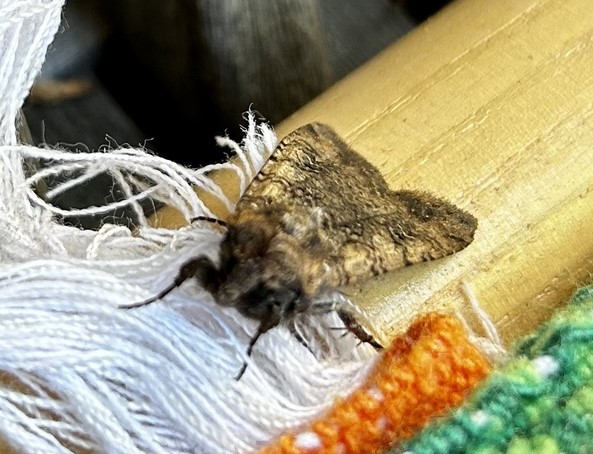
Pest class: cutworms